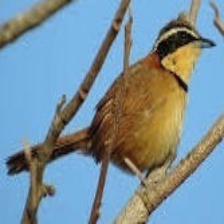
Species: COLLARED CRESCENTCHEST
Scientific name: MELANOPAREIA TORQUATA